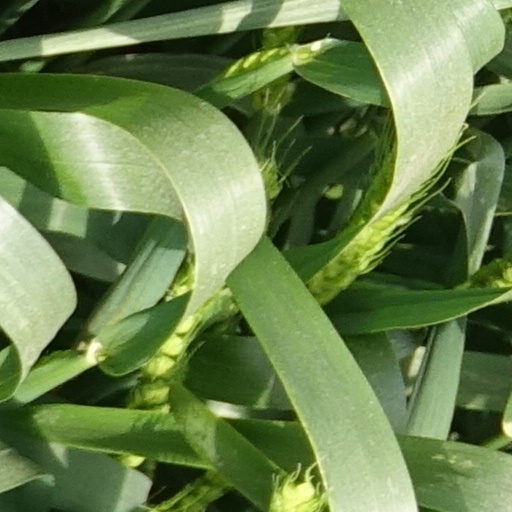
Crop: wheat